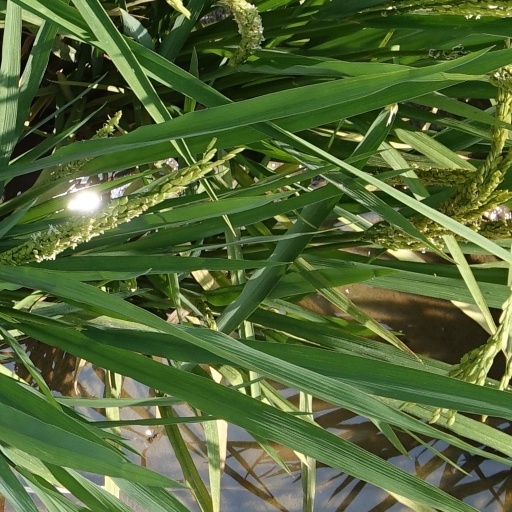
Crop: rice